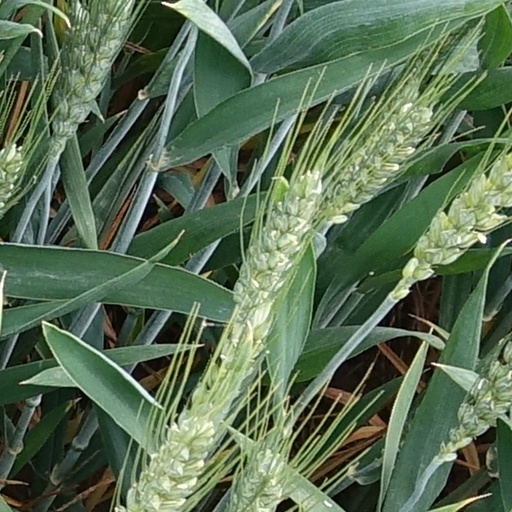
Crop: wheat